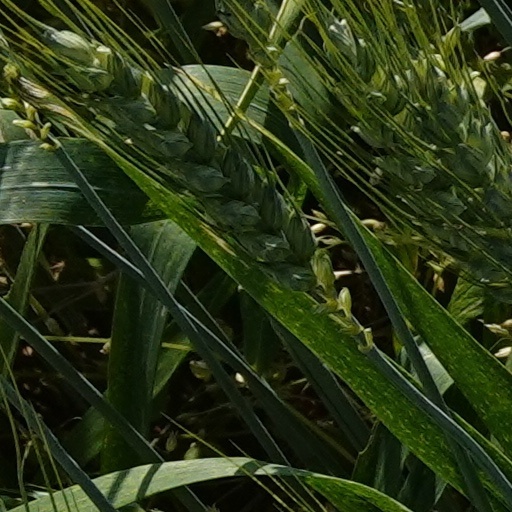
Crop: wheat